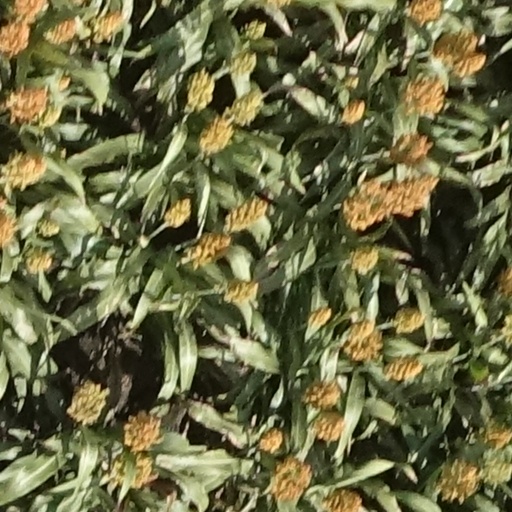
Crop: sorghum